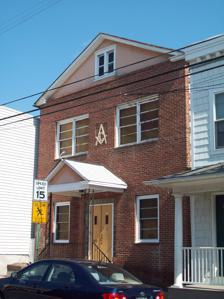
Building: Universal Lodge No. 14
Country: United States of America
Year built: 1880
Historic building in Maryland, USA United States historic place Universal Lodge No. 14 U.S. National Register of Historic Places Universal Lodge No. 14, July 2009 Show map of Maryland Show map of the United States Location 64 Clay St. Annapolis, Maryland , U.S. Coordinates 38°58′54″N 76°29′49″W / 38.98167°N 76.49694°W / 38.98167; -76.49694 Area less than one acre Built 1865 ( 1865 ) Architectural style Colonial Revival NRHP reference No. 08001101 Added to NRHP November 26, 2008 Universal Lodge No. 14 is a historic building located in Annapolis , Anne Arundel County, Maryland . It was constructed about 1880 as a private dwelling, and substantially expanded in the mid-1950s.  It is a two-story gable-front frame and concrete-block building with a brick veneer facade and a gable finished in stucco. It was listed on the National Register of Historic Places in 2008. The Prince Hall Masonic Lodge for which it is named was founded in 1865 by a group of African American civilian employees of the U.S. Naval Academy . The lodge purchased the building in the 1940s, and substantially renovated it for use as a meeting hall over the next decade. In 2019 a $200,000 grant was secured to repair the exterior of the building. References